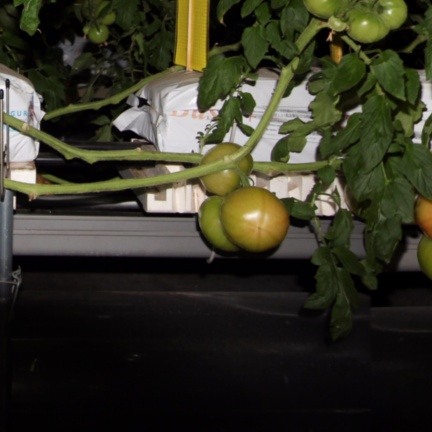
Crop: tomato